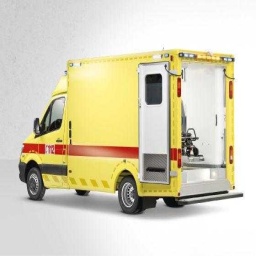
Label: ambulance